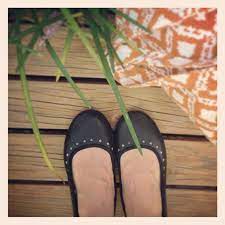
Label: Ballet Flat